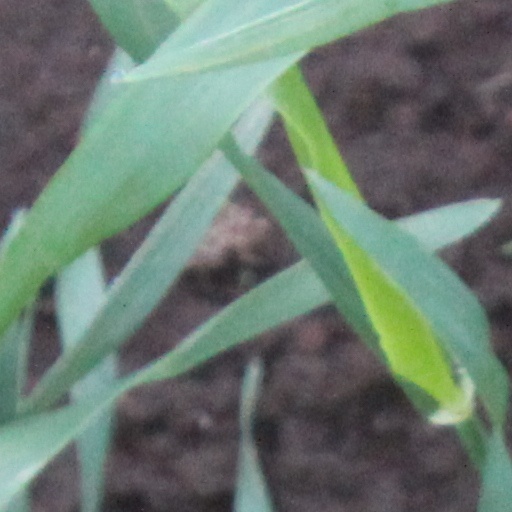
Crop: wheat